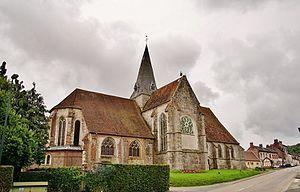
église St Eloi
Bully est une commune française située dans le département de la Seine-Maritime en région Normandie.